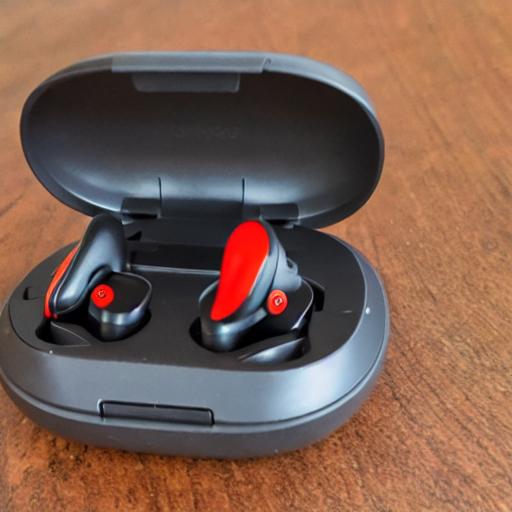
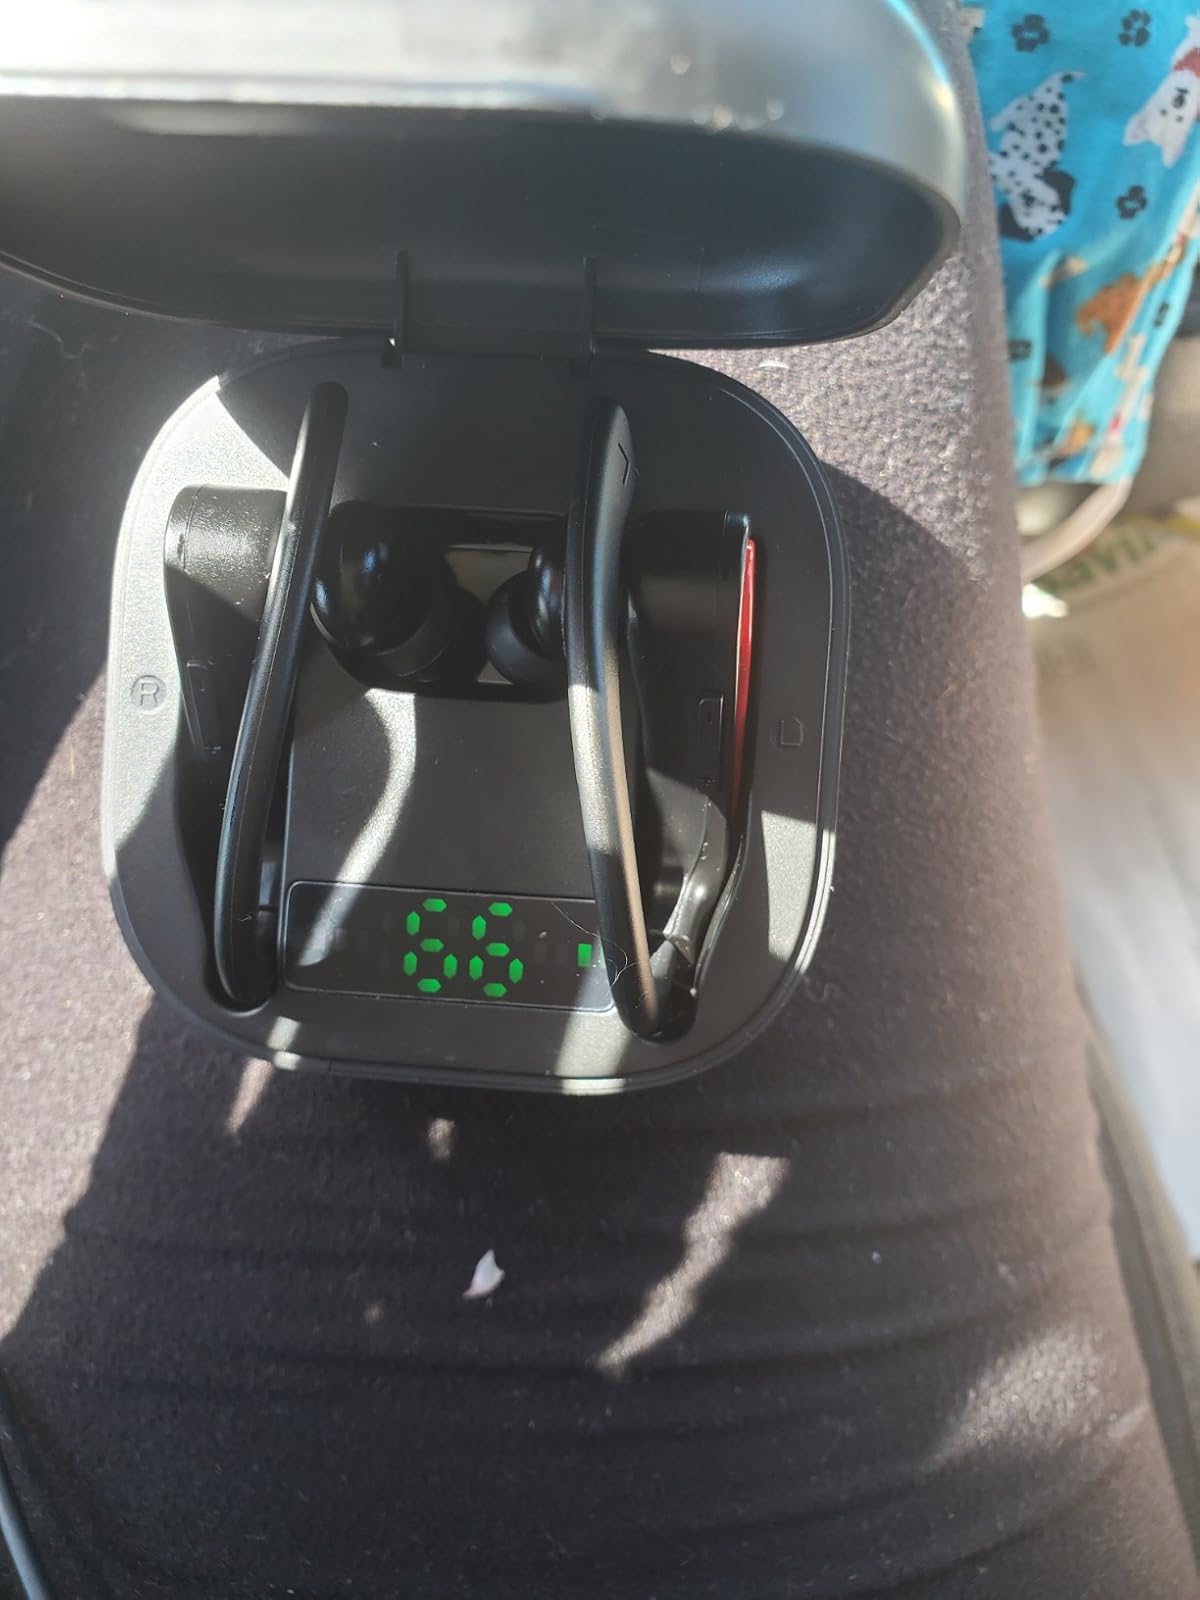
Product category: earbuds
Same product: no